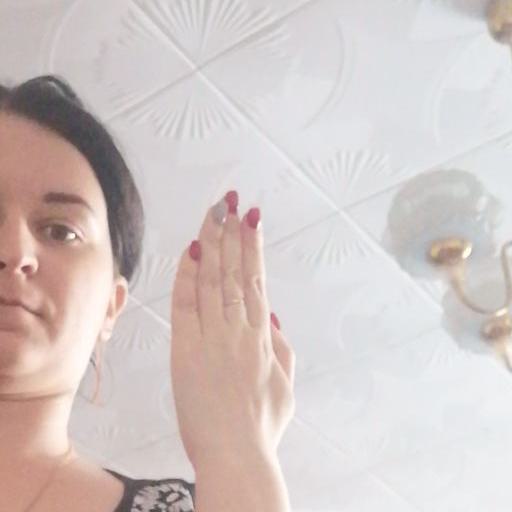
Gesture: stop_inverted